Triathlon at the 2012 Summer Olympics – Men's

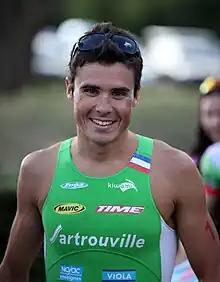
Javier Gómez

The race started at 11:30 a.m. on 7 August 2012. Richard Varga led early in the swim and held the lead to come out of the water first. His swim leg split time was 16minutes and 56seconds, fourseconds faster than Javier Gómez and those two; along with both of the Brownlees, Ivan Vasiliev and Alessandro Fabian; formed a lead group of six that had an 11second gap over the rest of the field. At the transition between the running and cycling legs, Jonny Brownlee was given a 15second penalty for riding his bike before the transition zone. On the ride the race reformed with a 22-man strong group together for the majority of the discipline. Alistair Brownlee, aware of both his superiority in the run leg and the penalty facing his brother, put the hammer down from the very beginning of the run, aiming to crack the rest of the field and create a gap for himself and his brother. The senior Brownlee soon started to run away from the rest of the field with only his brother and Gómez attempting to follow him. Jonny Brownlee was dropped from the group at approximately halfway through the run and then Alistair Brownlee dropped Gómez with to go. Alistair Brownlee would go on to win the race in a time of onehour, 46minutes and 25seconds, beating Gómez by 11seconds. Despite having to serve his time penalty at the end of the second-last running lap, the brutal speed of the group of three worked as Jonny Brownlee held on to the bronze medal position, 20seconds behind Gómez but 18seconds in front of fourth-placed David Hauss of France.